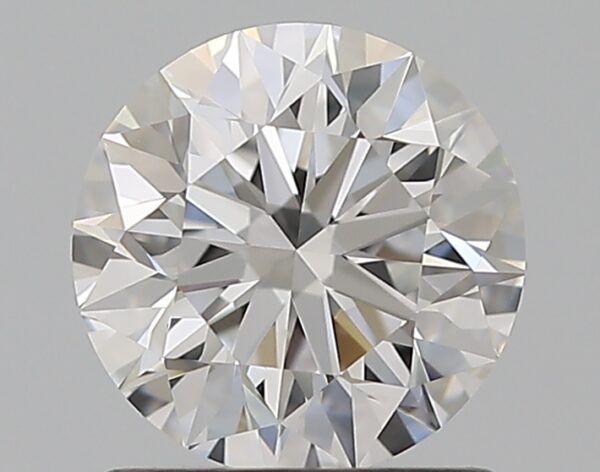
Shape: round
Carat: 1.03
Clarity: VVS1
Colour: E
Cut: EX
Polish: EX
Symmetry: EX
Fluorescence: F
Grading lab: GIA
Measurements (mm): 6.42 x 6.45 x 4.03